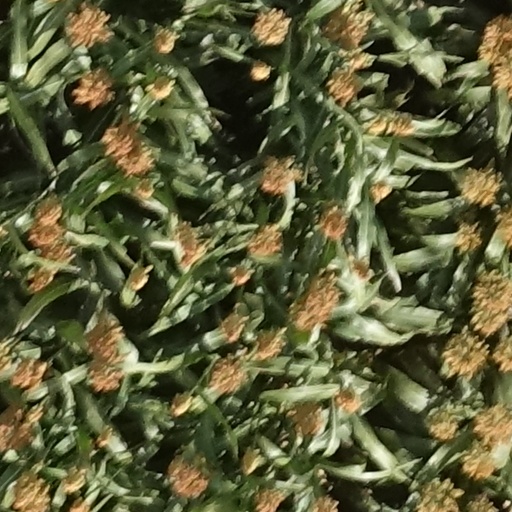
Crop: sorghum